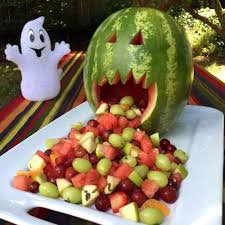
Label: Watermelon